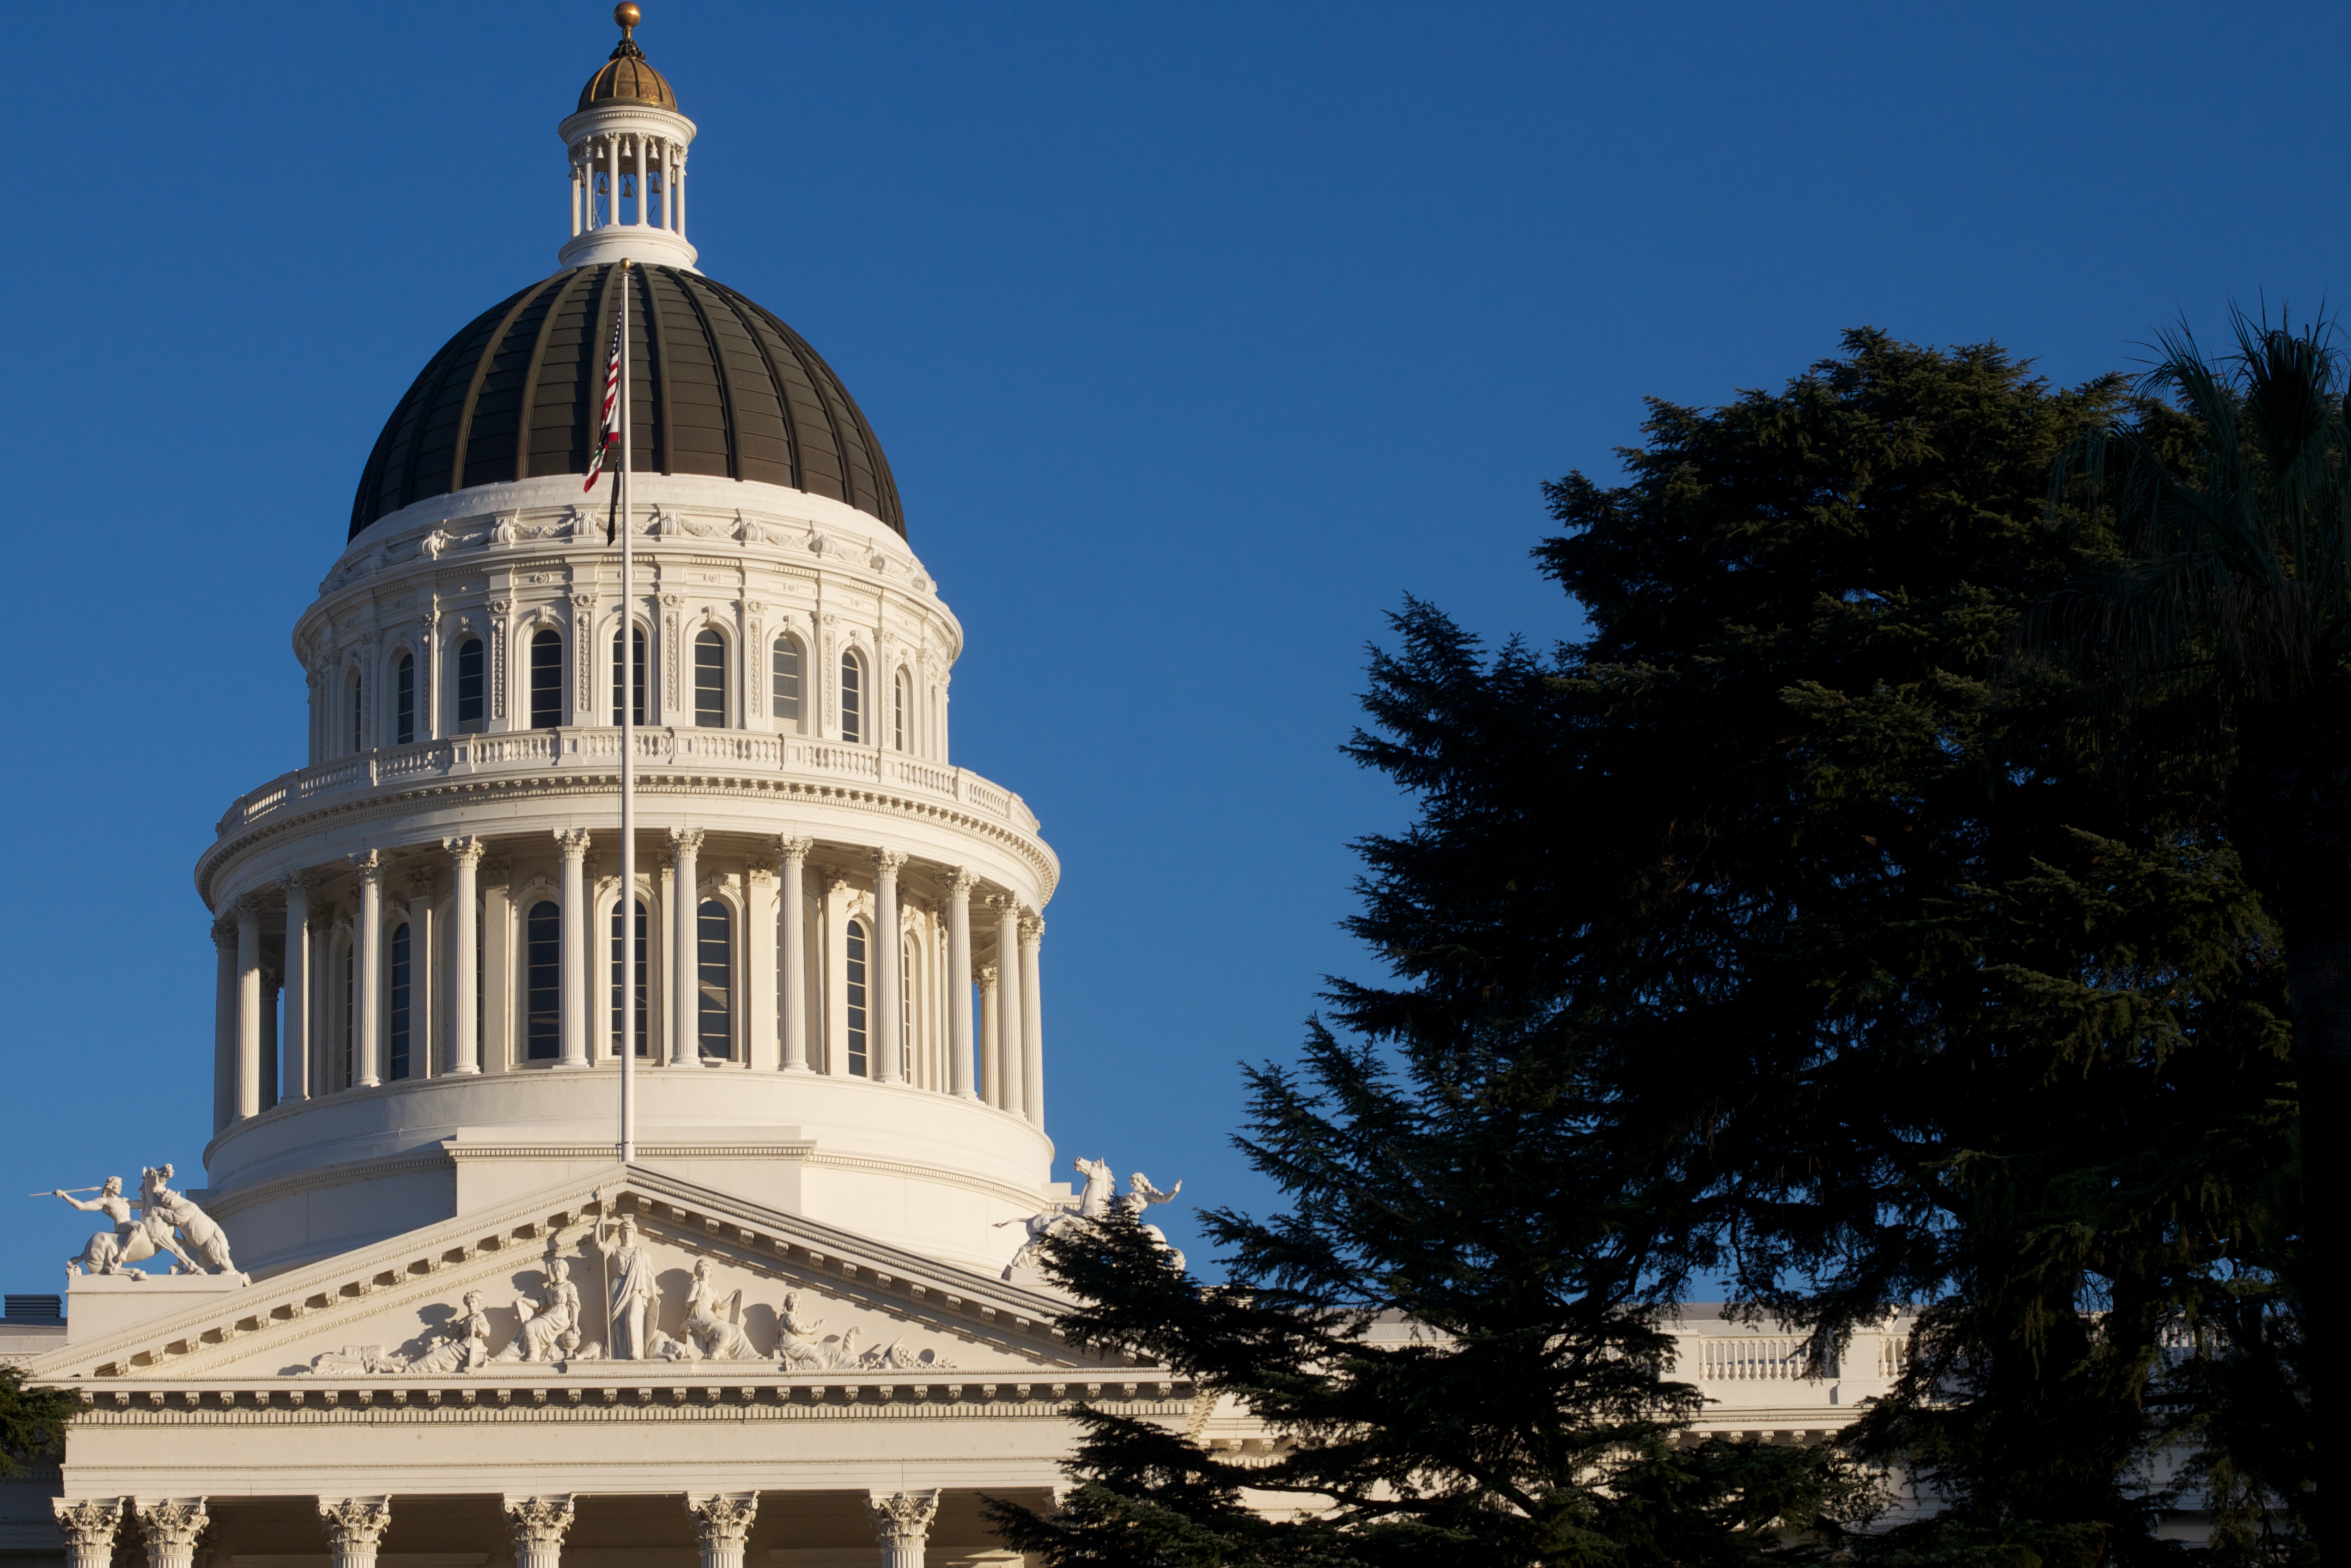
building, tower, landmark, cathedral, place of worship, dome